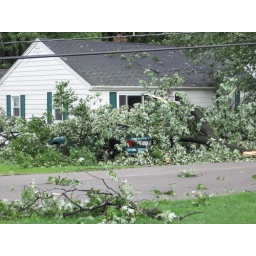
car under the tree across the street from grandma.